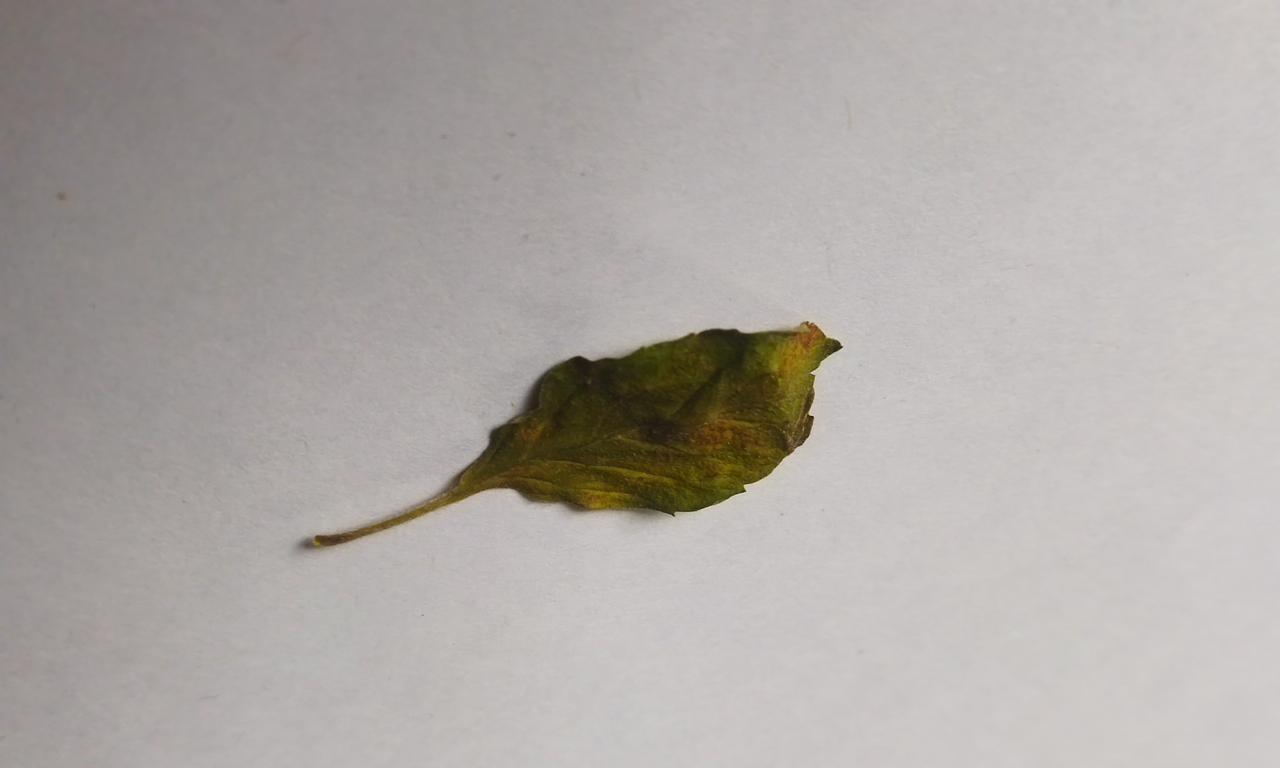
Label: Spoiled